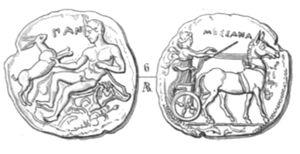
Le bâton de jet est un terme général pour désigner une arme de jet très ancienne, utilisée de la préhistoire à l'antiquité jusqu'à l'époque actuelle par des peuples premiers dans de nombreuses régions du globe. La forme est largement diversifiée. Cette arme de jet est aussi souvent utilisée comme outil ou arme de contact.